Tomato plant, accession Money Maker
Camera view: tilt-top (135 deg); turntable rotation: 300 degrees
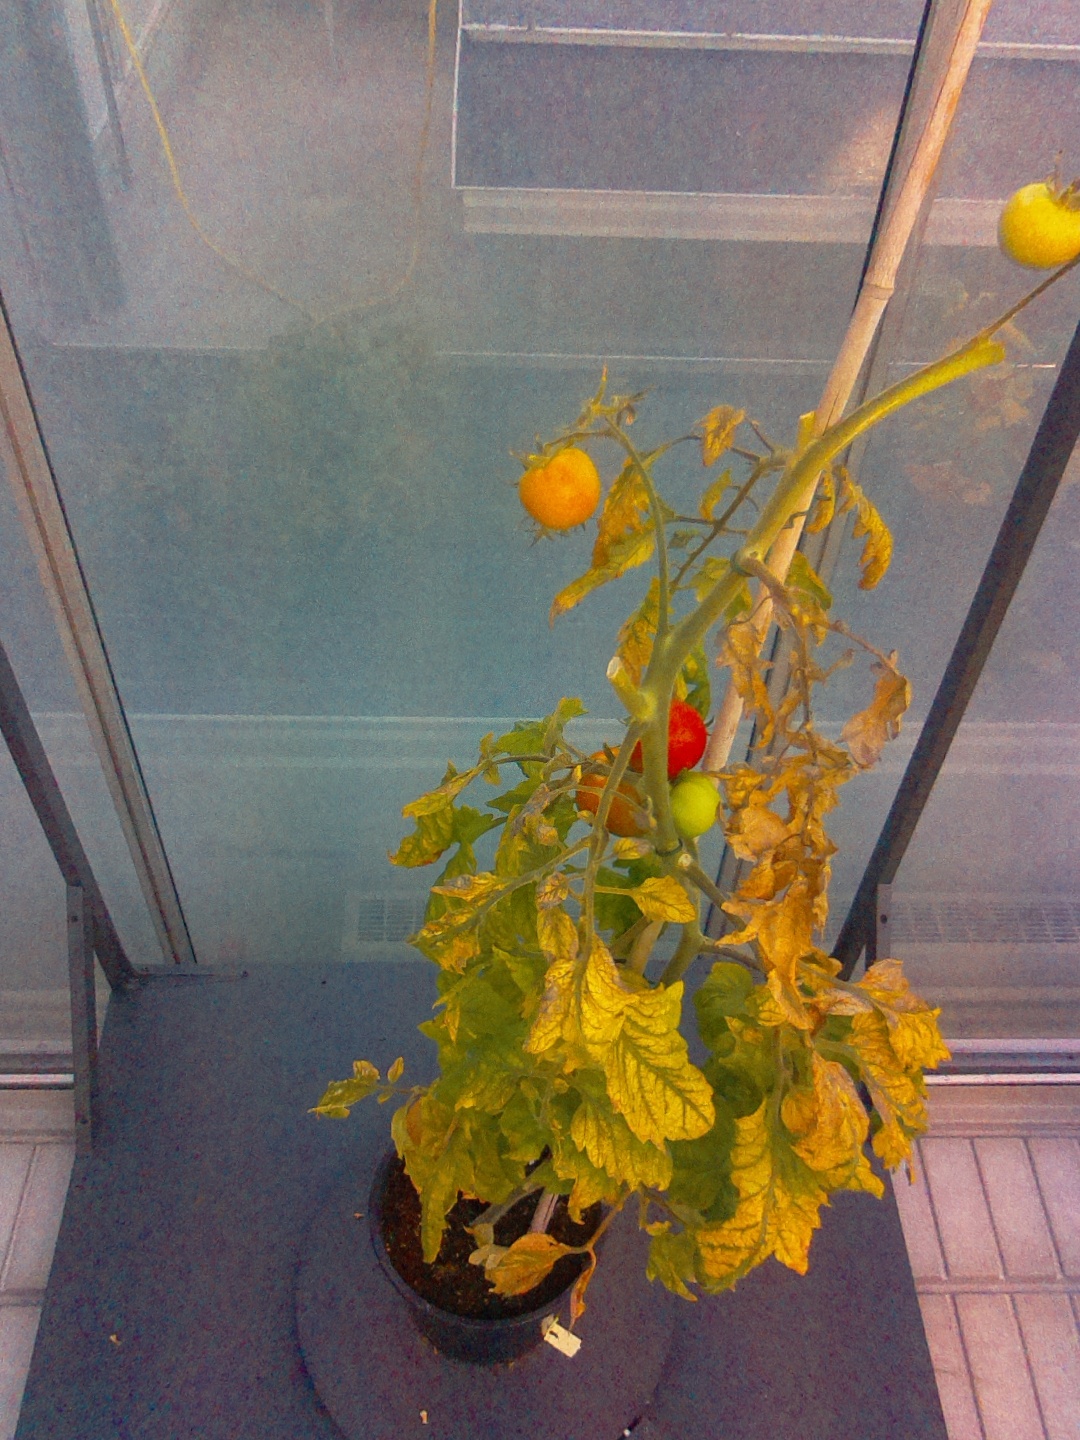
BBCH growth stage 84: 40%-50% of fruits show typical fully ripe color